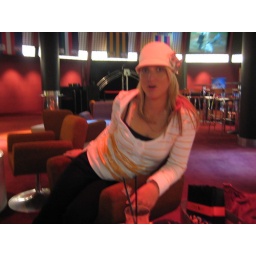
So cute in her new hat